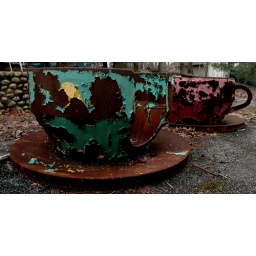
Two rusty teacups sitting by their lonesome near the big castle.